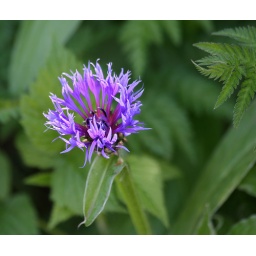
A solitary plant that flowers every year on the roadside verge near my house in Earlston, Scottish Borders